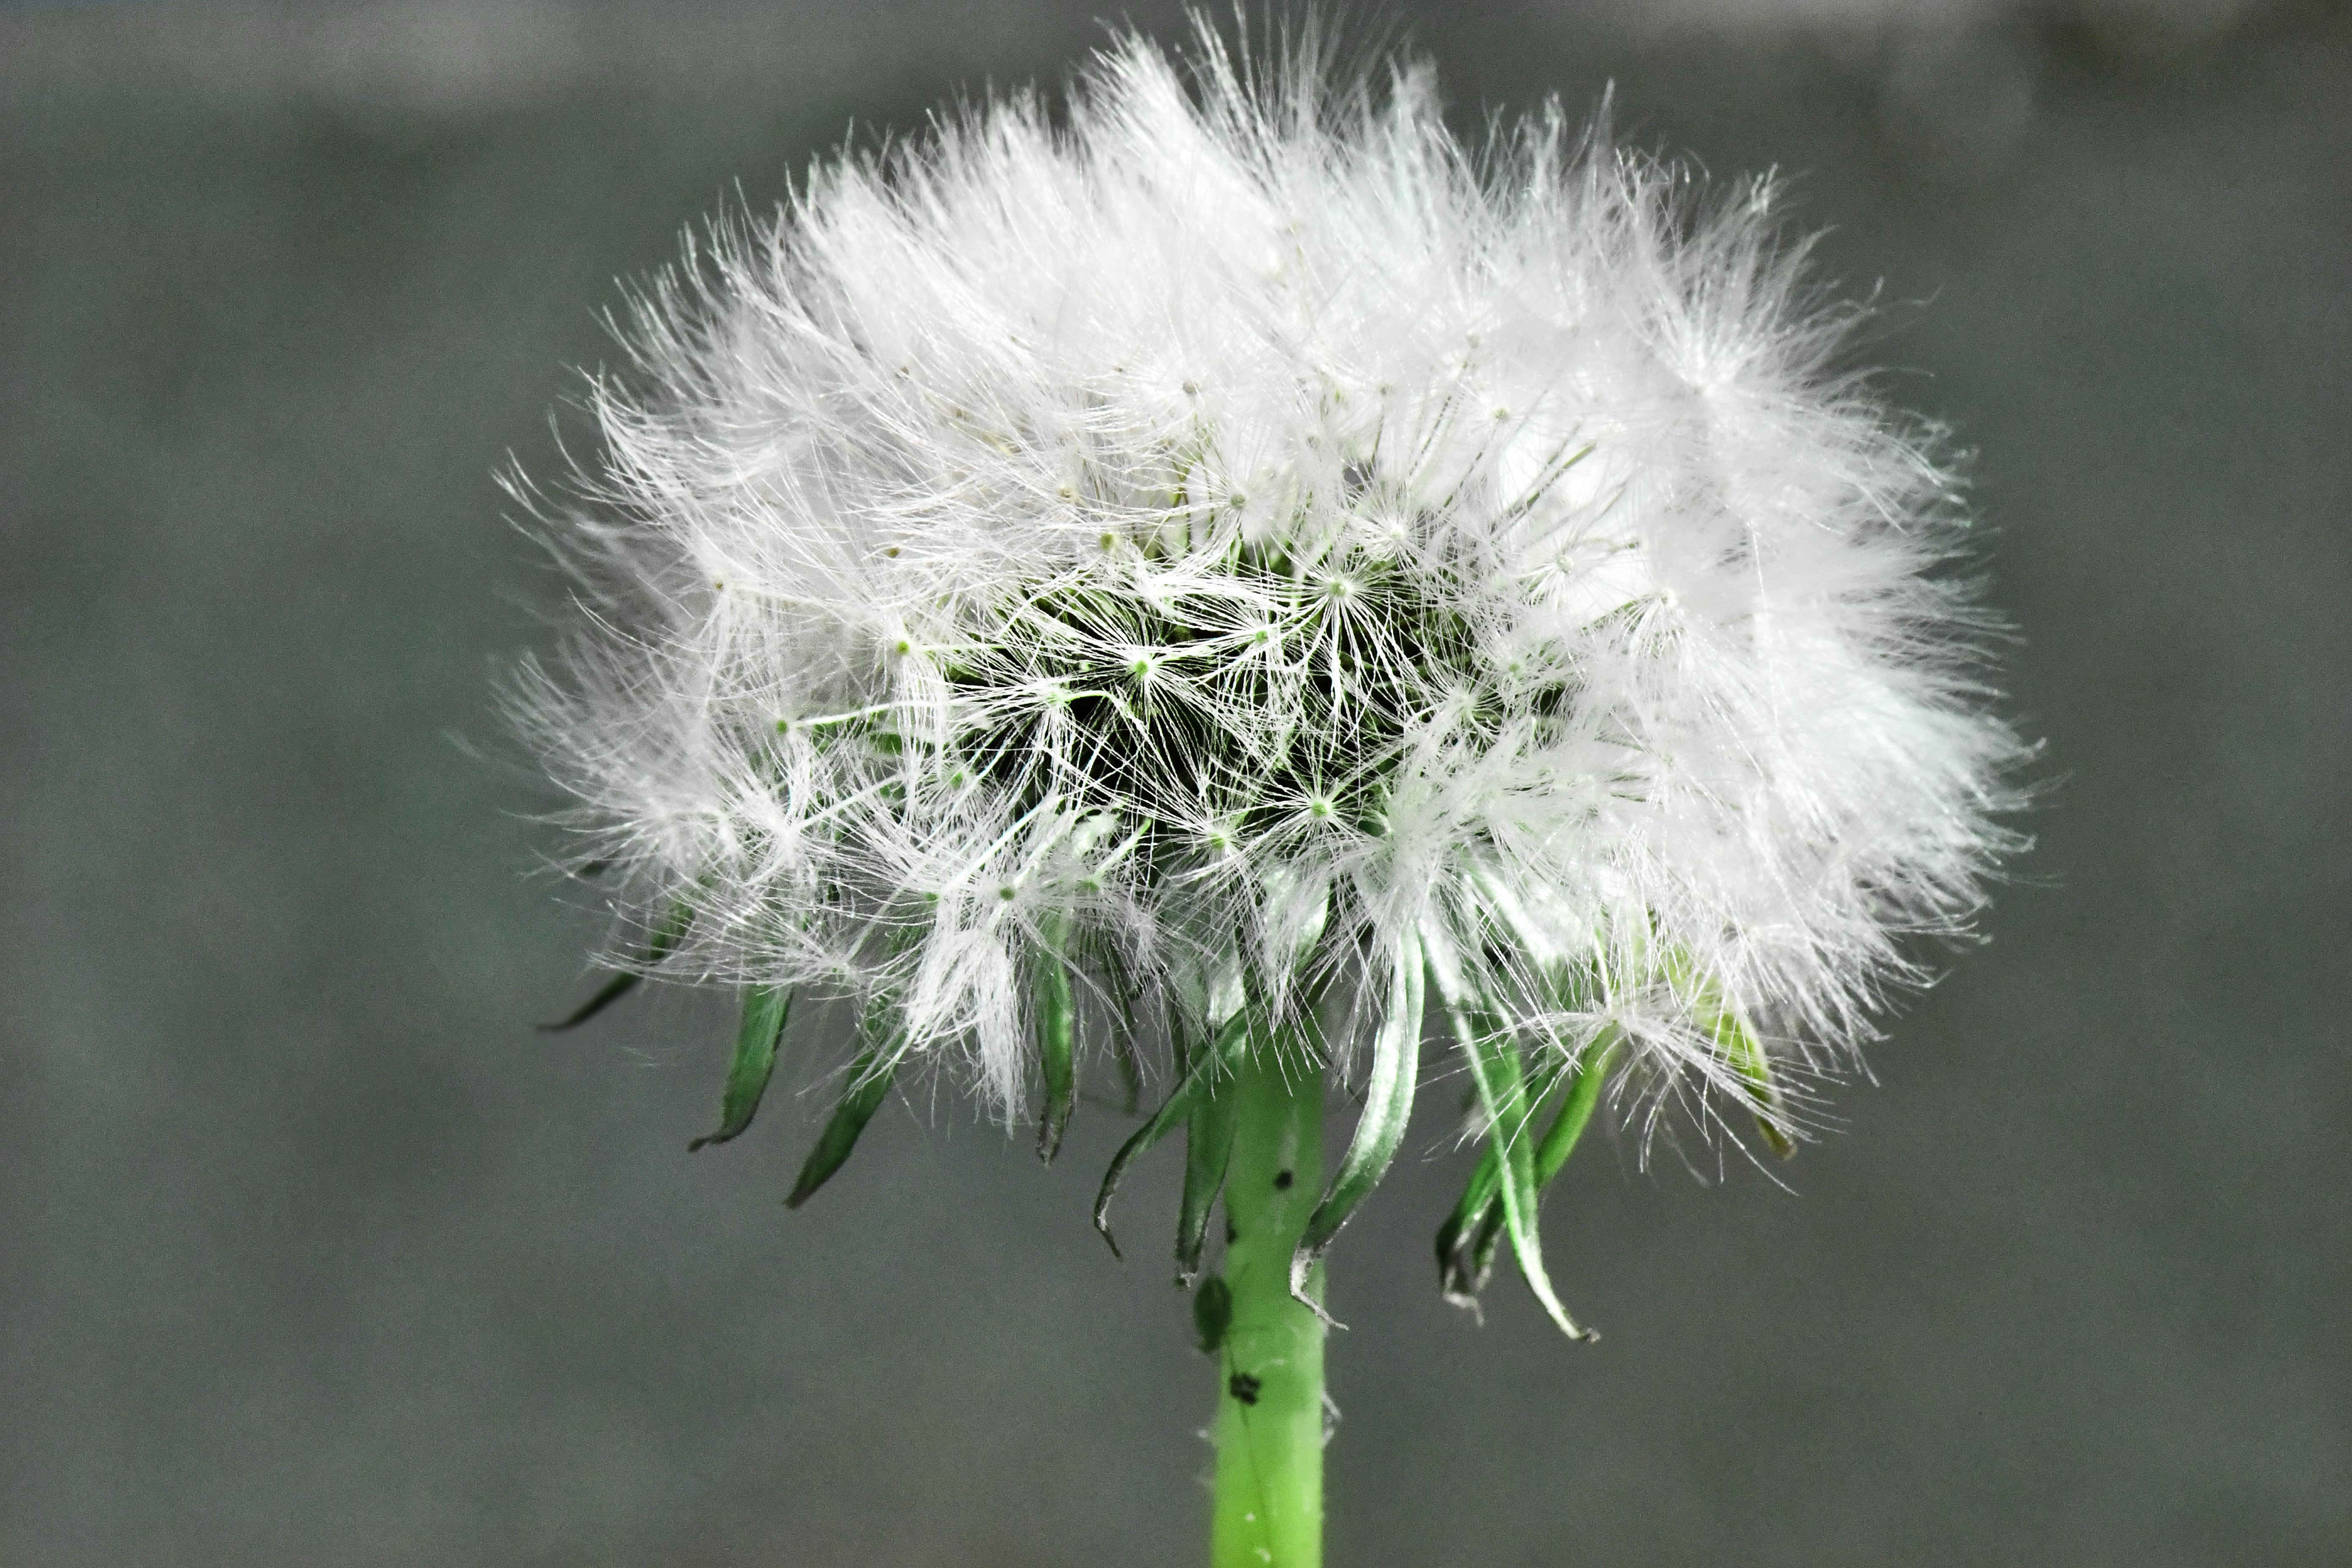
dandelion, monochrome, green, flower, plant, white, flowering plant, crassocephalum, plant stem, Native Sowthistle, wildflower